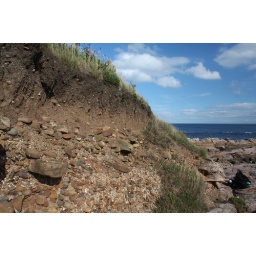
Vertical section of a raised beach above rock beds on the upper shore, near Cailpie caves.